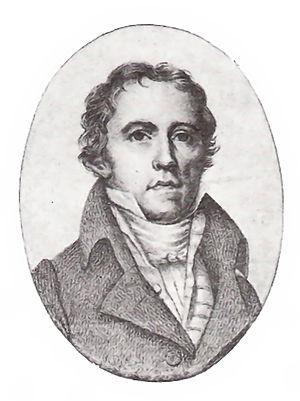
"Nicolas Lupot est un luthier français ayant notamment exercé à Orléans, d'abord pendant le règne de Louis XVI, puis pour Louis XVIII durant la Première Restauration. Il fut surnommé le ""Stradivarius français"" pour la qualité exceptionnelle de ses instruments.